Current clamp

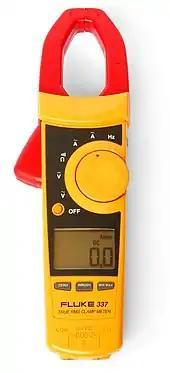
Clamp meter

In electrical and electronic engineering, a current clamp, also known as current probe, is an electrical device with jaws which open to allow clamping around an electrical conductor. This allows measurement of the current in a conductor without the need to make physical contact with it, or to disconnect it for insertion through the probe.